Women in the Ottoman Empire

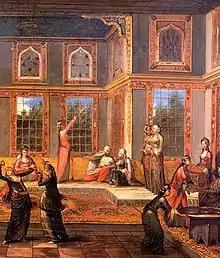

While harem has many different descriptions, and could describe any sex segregated space reserved for women, its most literal usage is to describe the part of a house reserved for women in many Islamic cultures, a custom comparable to (and according to Nikki Keddie, possibly borrowed from) the Greek-Byzantine gynaeceum. In the context of the Ottoman Empire, however, the word 'harem' is inextricably linked to the Imperial Harem, where female members of the Ottoman court spent a considerable amount of their time. Turkish popular history of the Imperial Harem is based on the memoirs, personal letters, and travel accounts by foreign women, and one of the best ways to have a look inside the Imperial Harem is with the help of people who have personal experiences with the Harem. The Sultan's Harem is described as a very diverse place, with the majority of women there being enslaved Christians.